Spanish parliamentarism

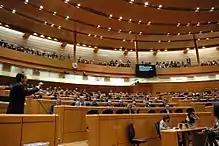
New Senate plenary room.

The debates in Congress and Senate for the drafting of the Spanish Constitution of 1978 were not noted for their oratorical stature or for their ability to convince one or the other parliamentarians: a voting discipline was imposed among the main political parties that made the discreet meetings held outside the hemicycle decisive, in which the political leaders reached the so-called "consensus" (as in the constitutional report or in the Moncloa pacts).